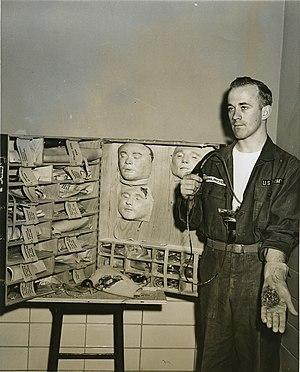
20/05/1958, Formateur et kit de formation portable de préparation à la gestion de catastrophe et à la gestion de pertes massives (ici à l'Institut Walter Reed Army Research). Le formateur utilise des moulages réalistes de plaies pour habituer les médecins ou secouristes aux premiers soins pour les plaies graves. Presque tous les type des blessures fréquentes après un combat armé ou suite à une explosion nucléaire sont ici disponibles. Sur la photo, le formateur montre une poche de sang permettant de simuler une hémorragie (veineuse ou artérielle selon la pression exercée sur la poche). Une pression au bon endroit fait cesser l'écoulement ou les giclées de sang. Ce kit contient des moulages colorés de vingt fausses blessures dont des imitations de brûlures dues aux radiations. Ce matériel a servi à former des responsables militaires et civils de tous les Etats-Unis. Image mise à disposition en licence cc-by-sa 2.0, crédit
La médecine d'urgence rassemble les ressources médicales et chirurgicales pour faire face à une urgence, c'est-à-dire la perception d'une situation où la personne sans soins empire rapidement, exposée au risque à bref délai de séquelles irréversibles ou du décès. Lorsque le nombre de victimes est important et/ou que les infrastructures locales sont touchées, on parle de médecine de catastrophe.